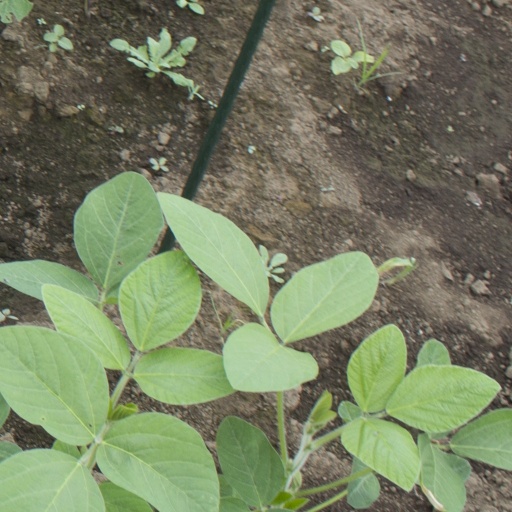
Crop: soybean